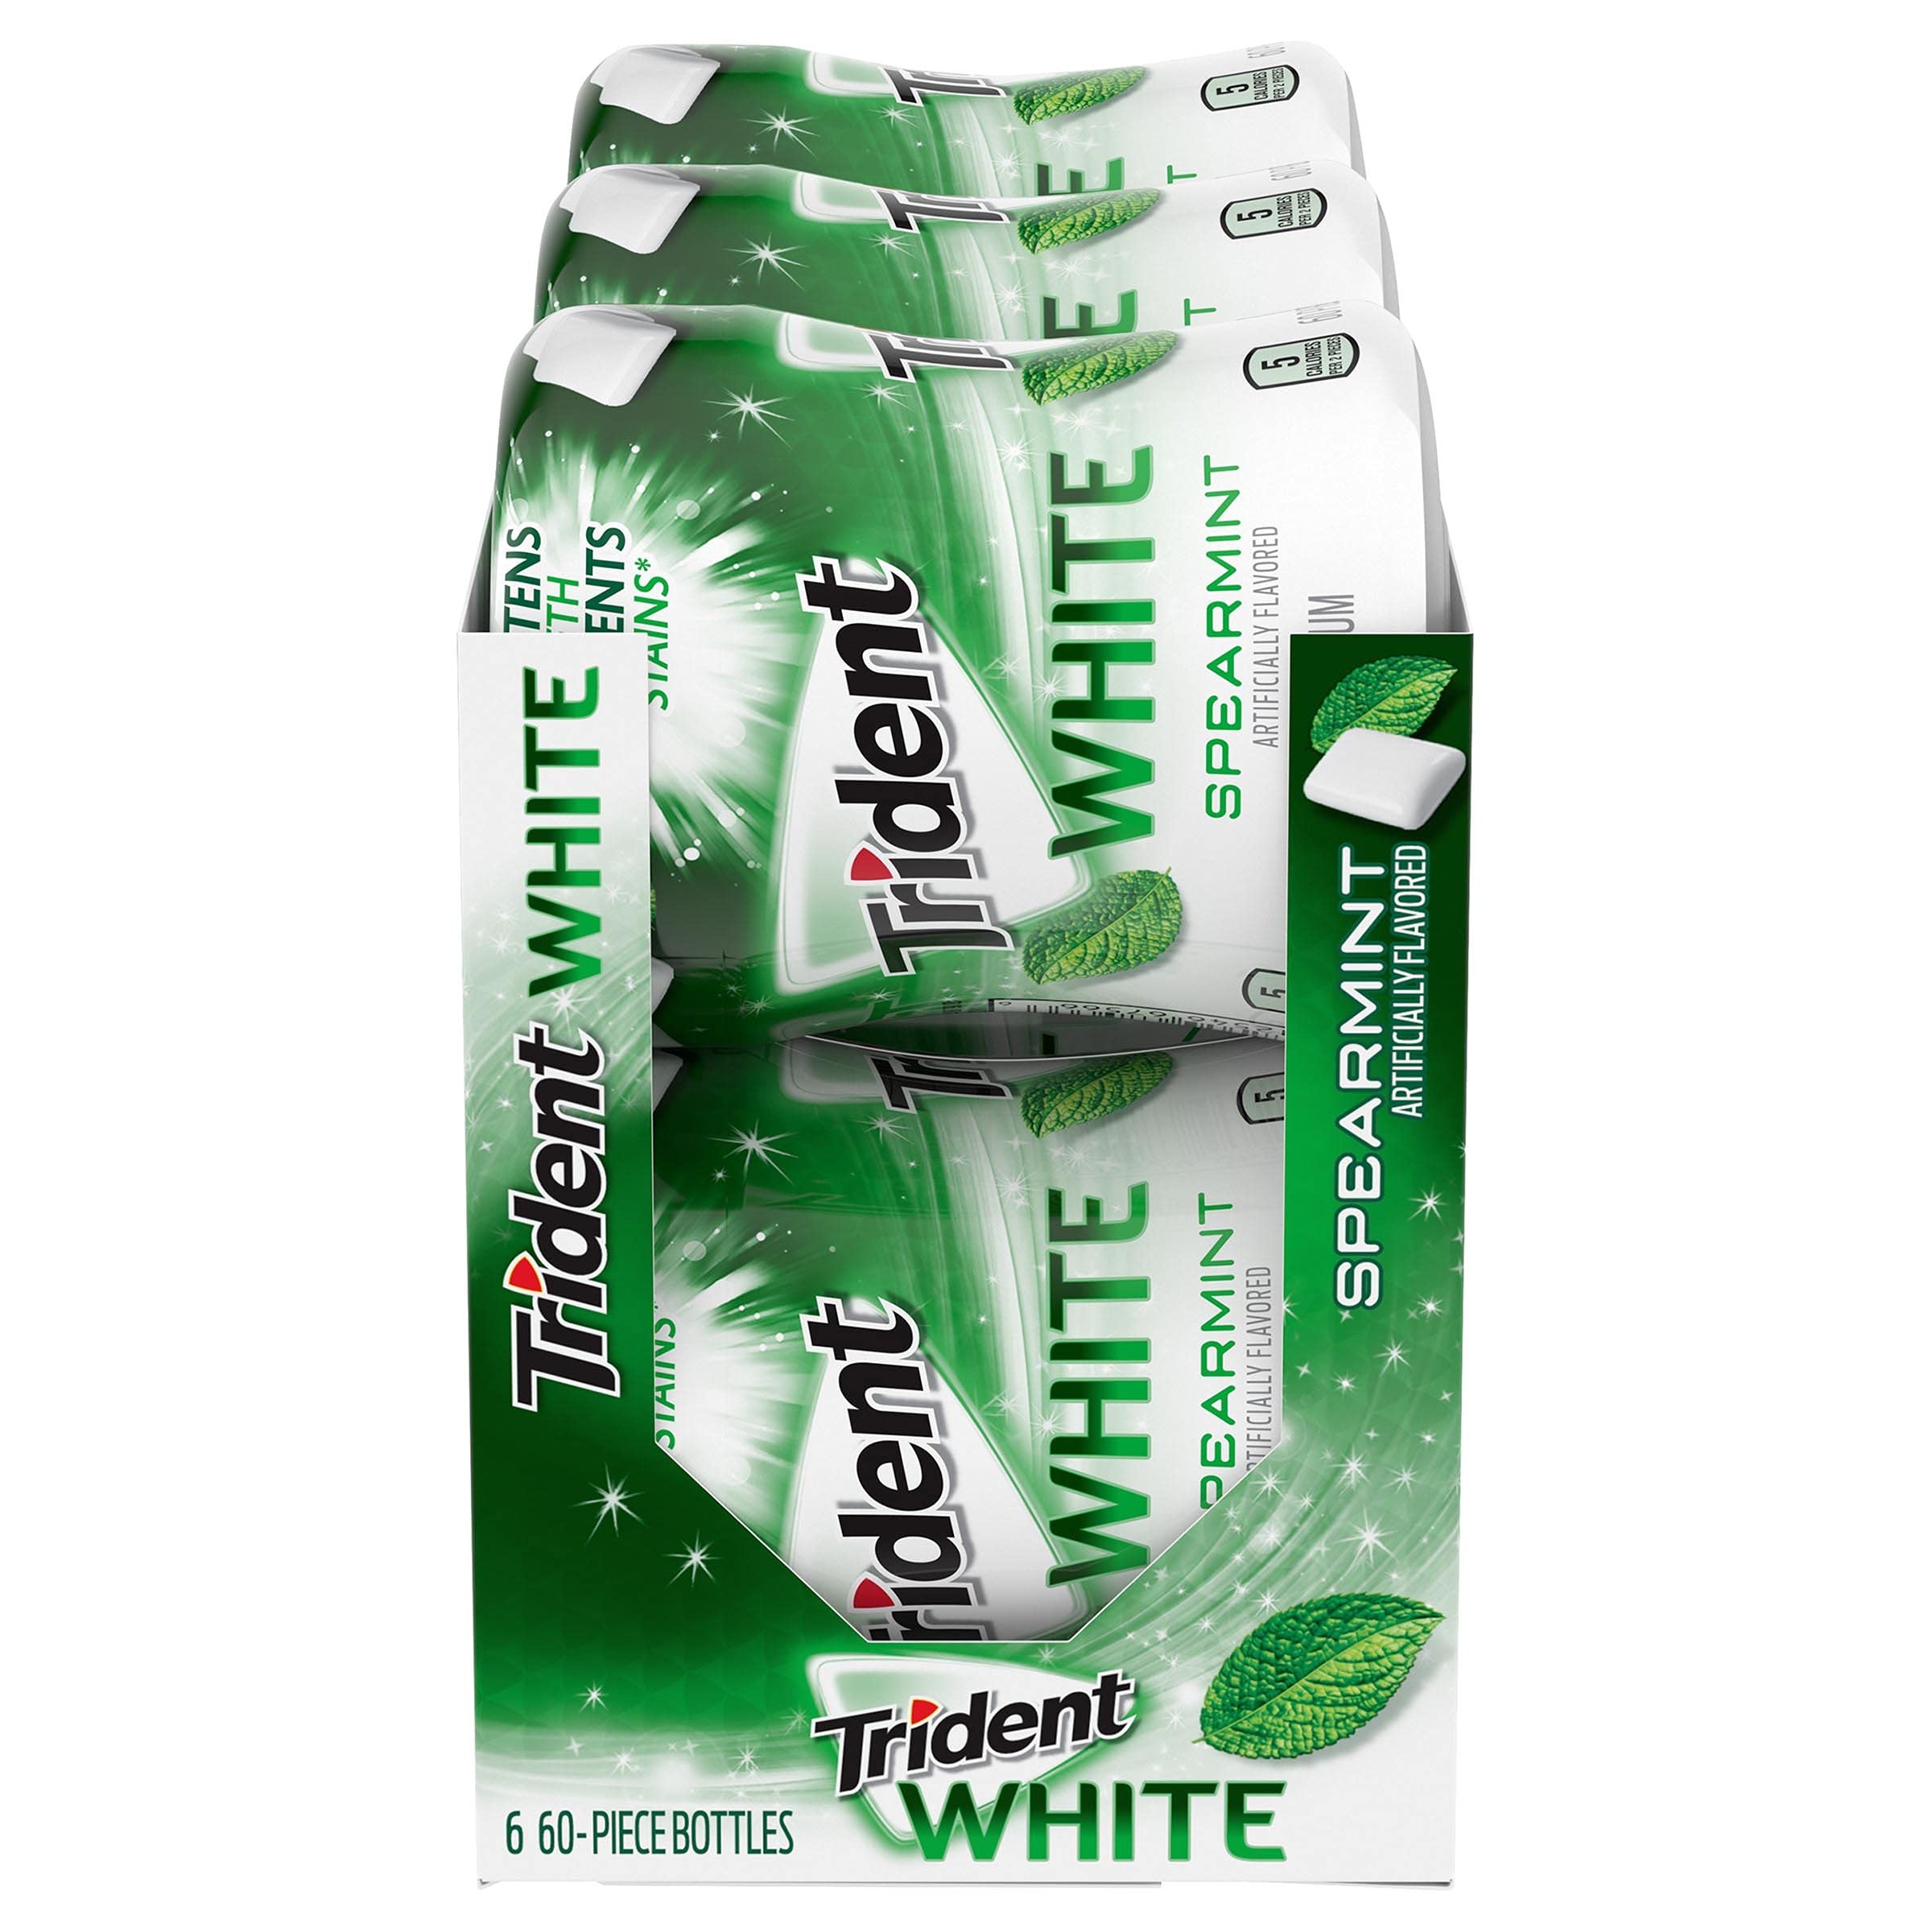
Item Name: Trident White Spearmint Sugar-Free Chewing Gum, 6 Bottles of 60 Pieces (360 Total Pieces)
Bullet Point 1: This includes six 60-piece bottles of Trident White Spearmint Sugar Free Gum (packaging may vary)
Bullet Point 2: Whiten teeth and get close-up confidence with Trident White Sugar Free gum, the easy way to freshen breath
Bullet Point 3: Two pieces of Trident White Sugar Free Gum after eating and drinking helps whiten teeth in as little as four weeks
Bullet Point 4: With 30% fewer calories than sugared gum, Trident White help restore your mouth's pH balance to maintain a healthy smile
Bullet Point 5: Pop a piece of mouthwatering Spearmint Trident White for a refreshing taste that keeps going
Value: 360.0
Unit: Count

Price: 30.21